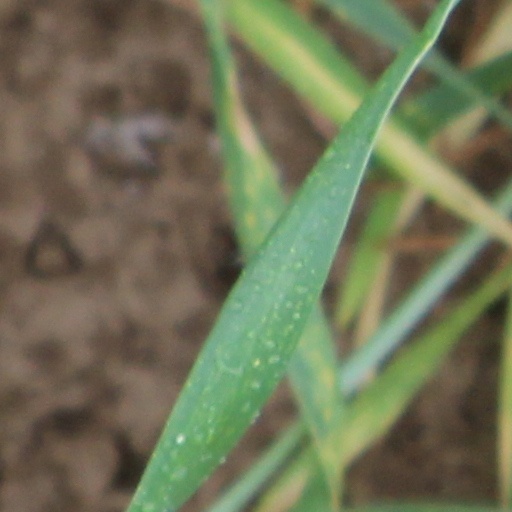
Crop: wheat